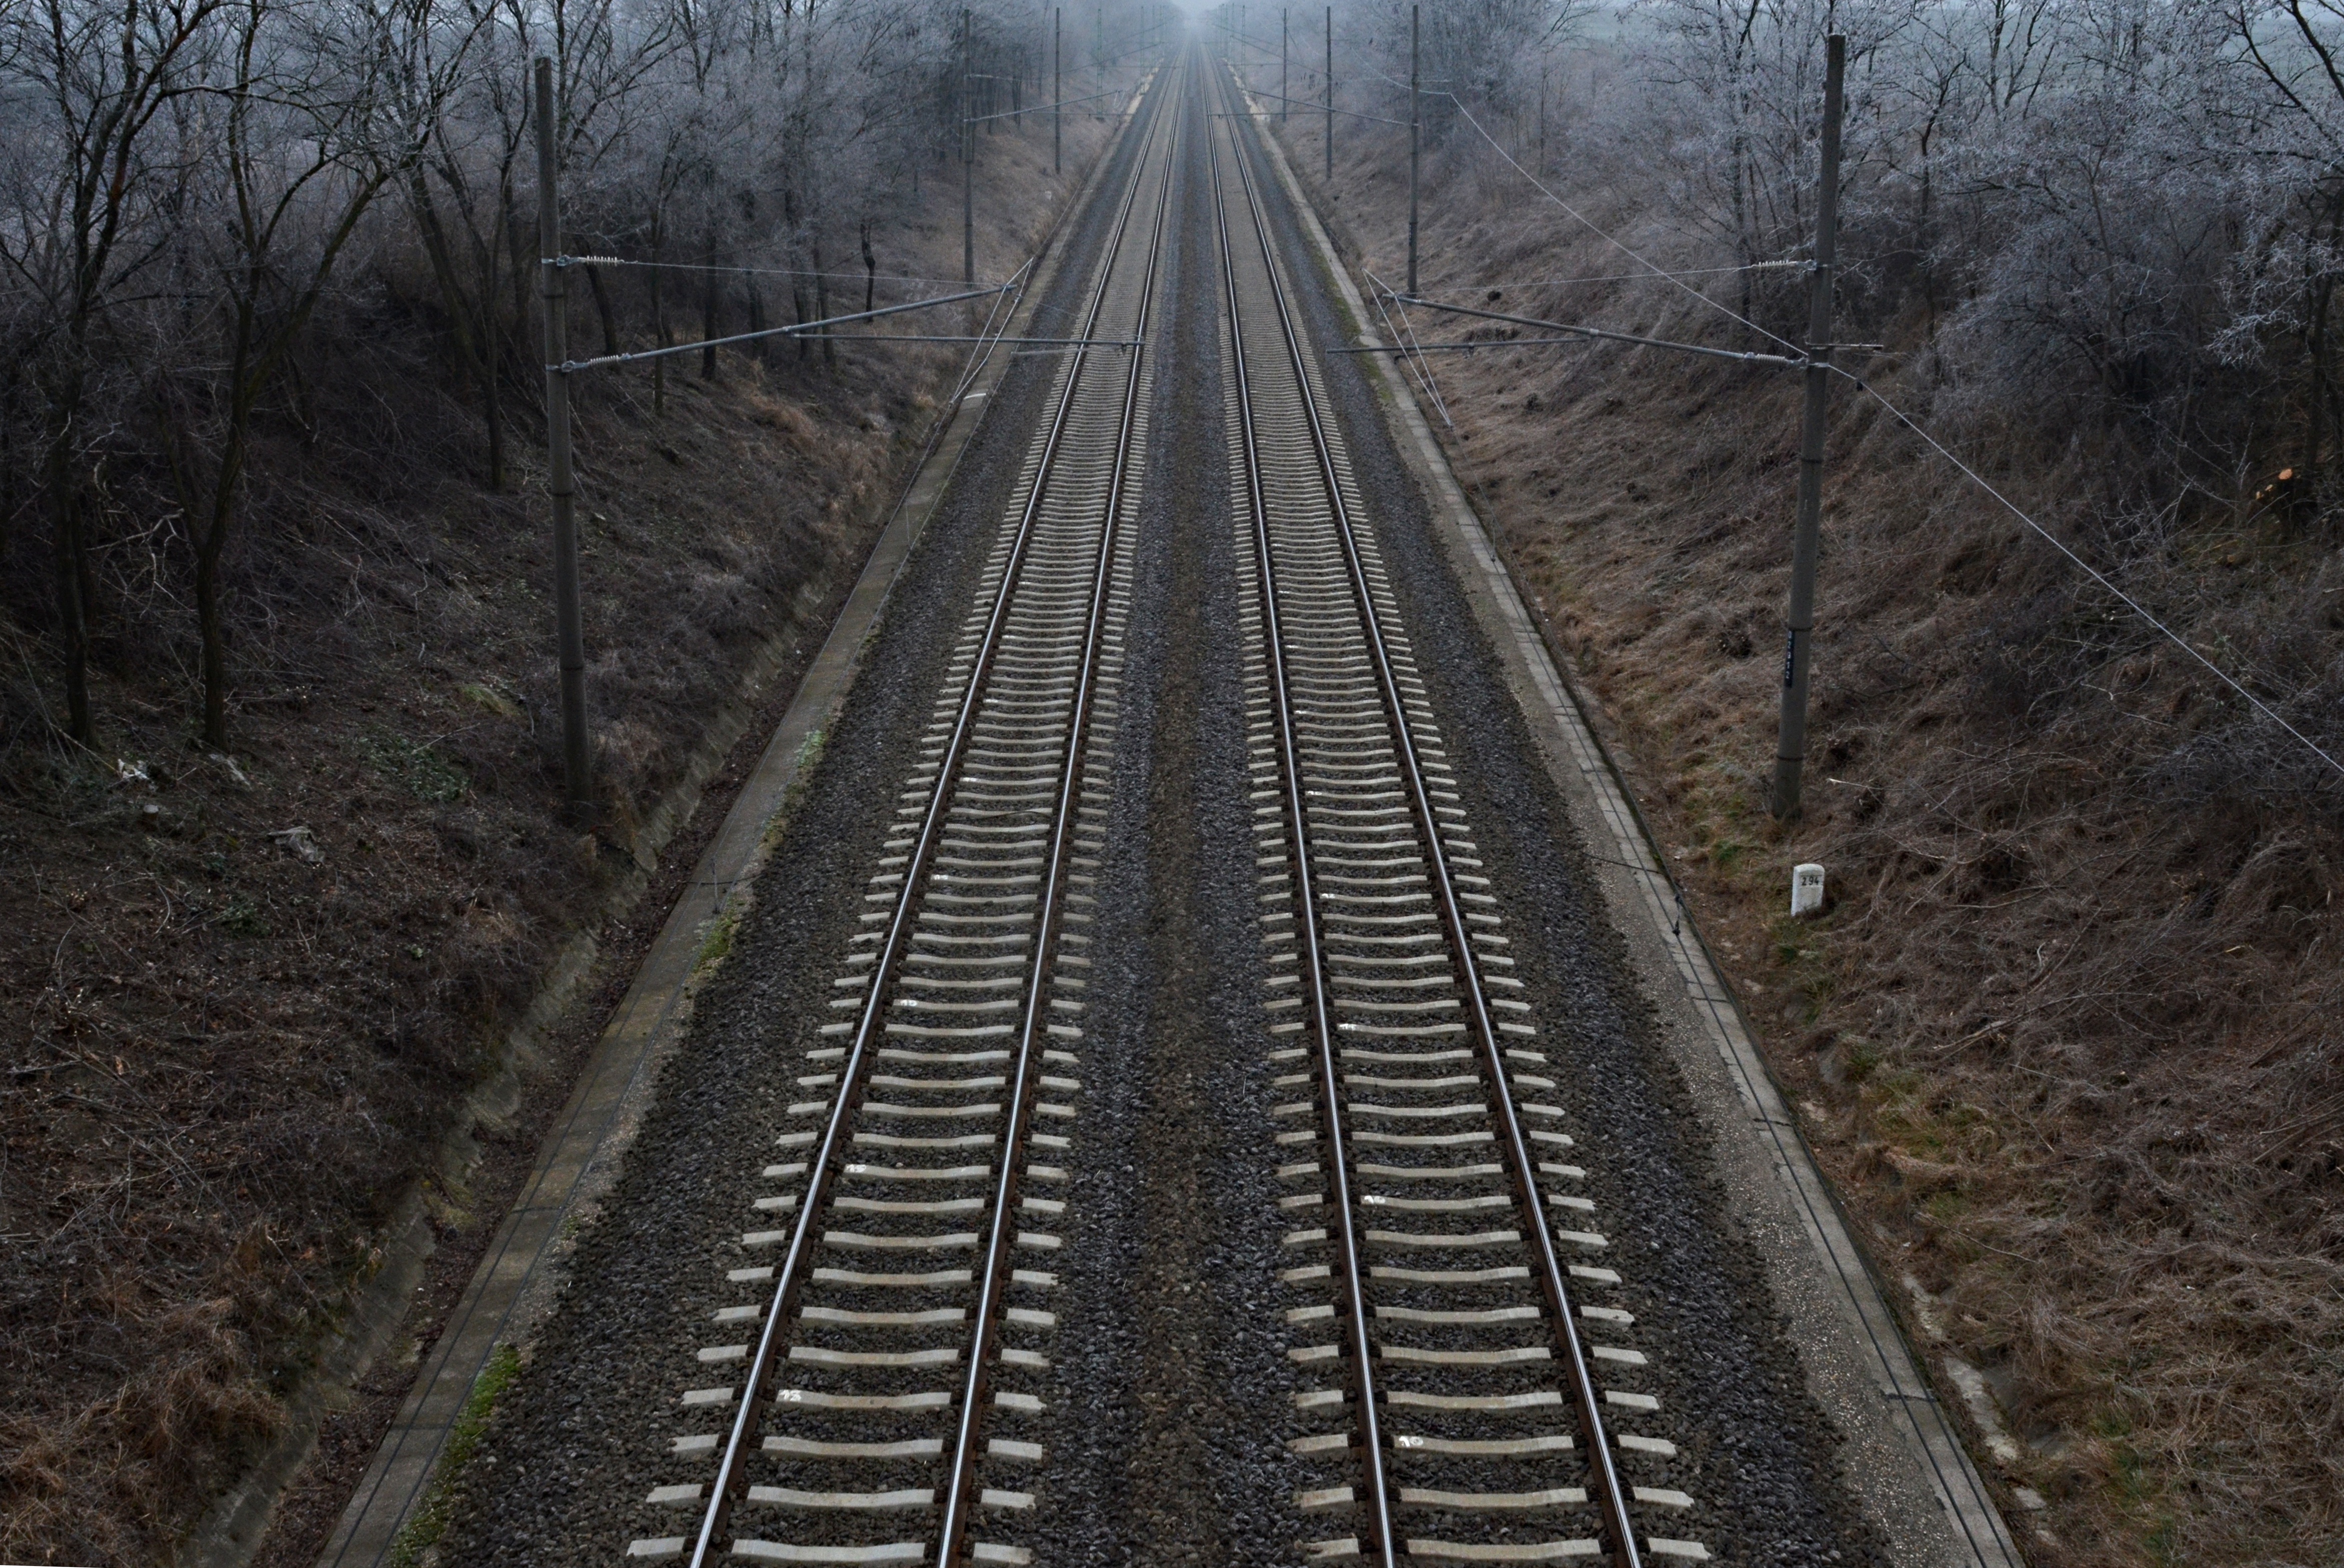
nature, cold, winter, track, rail, train, transport, vehicle, lane, rail transport, choice, rolling stock